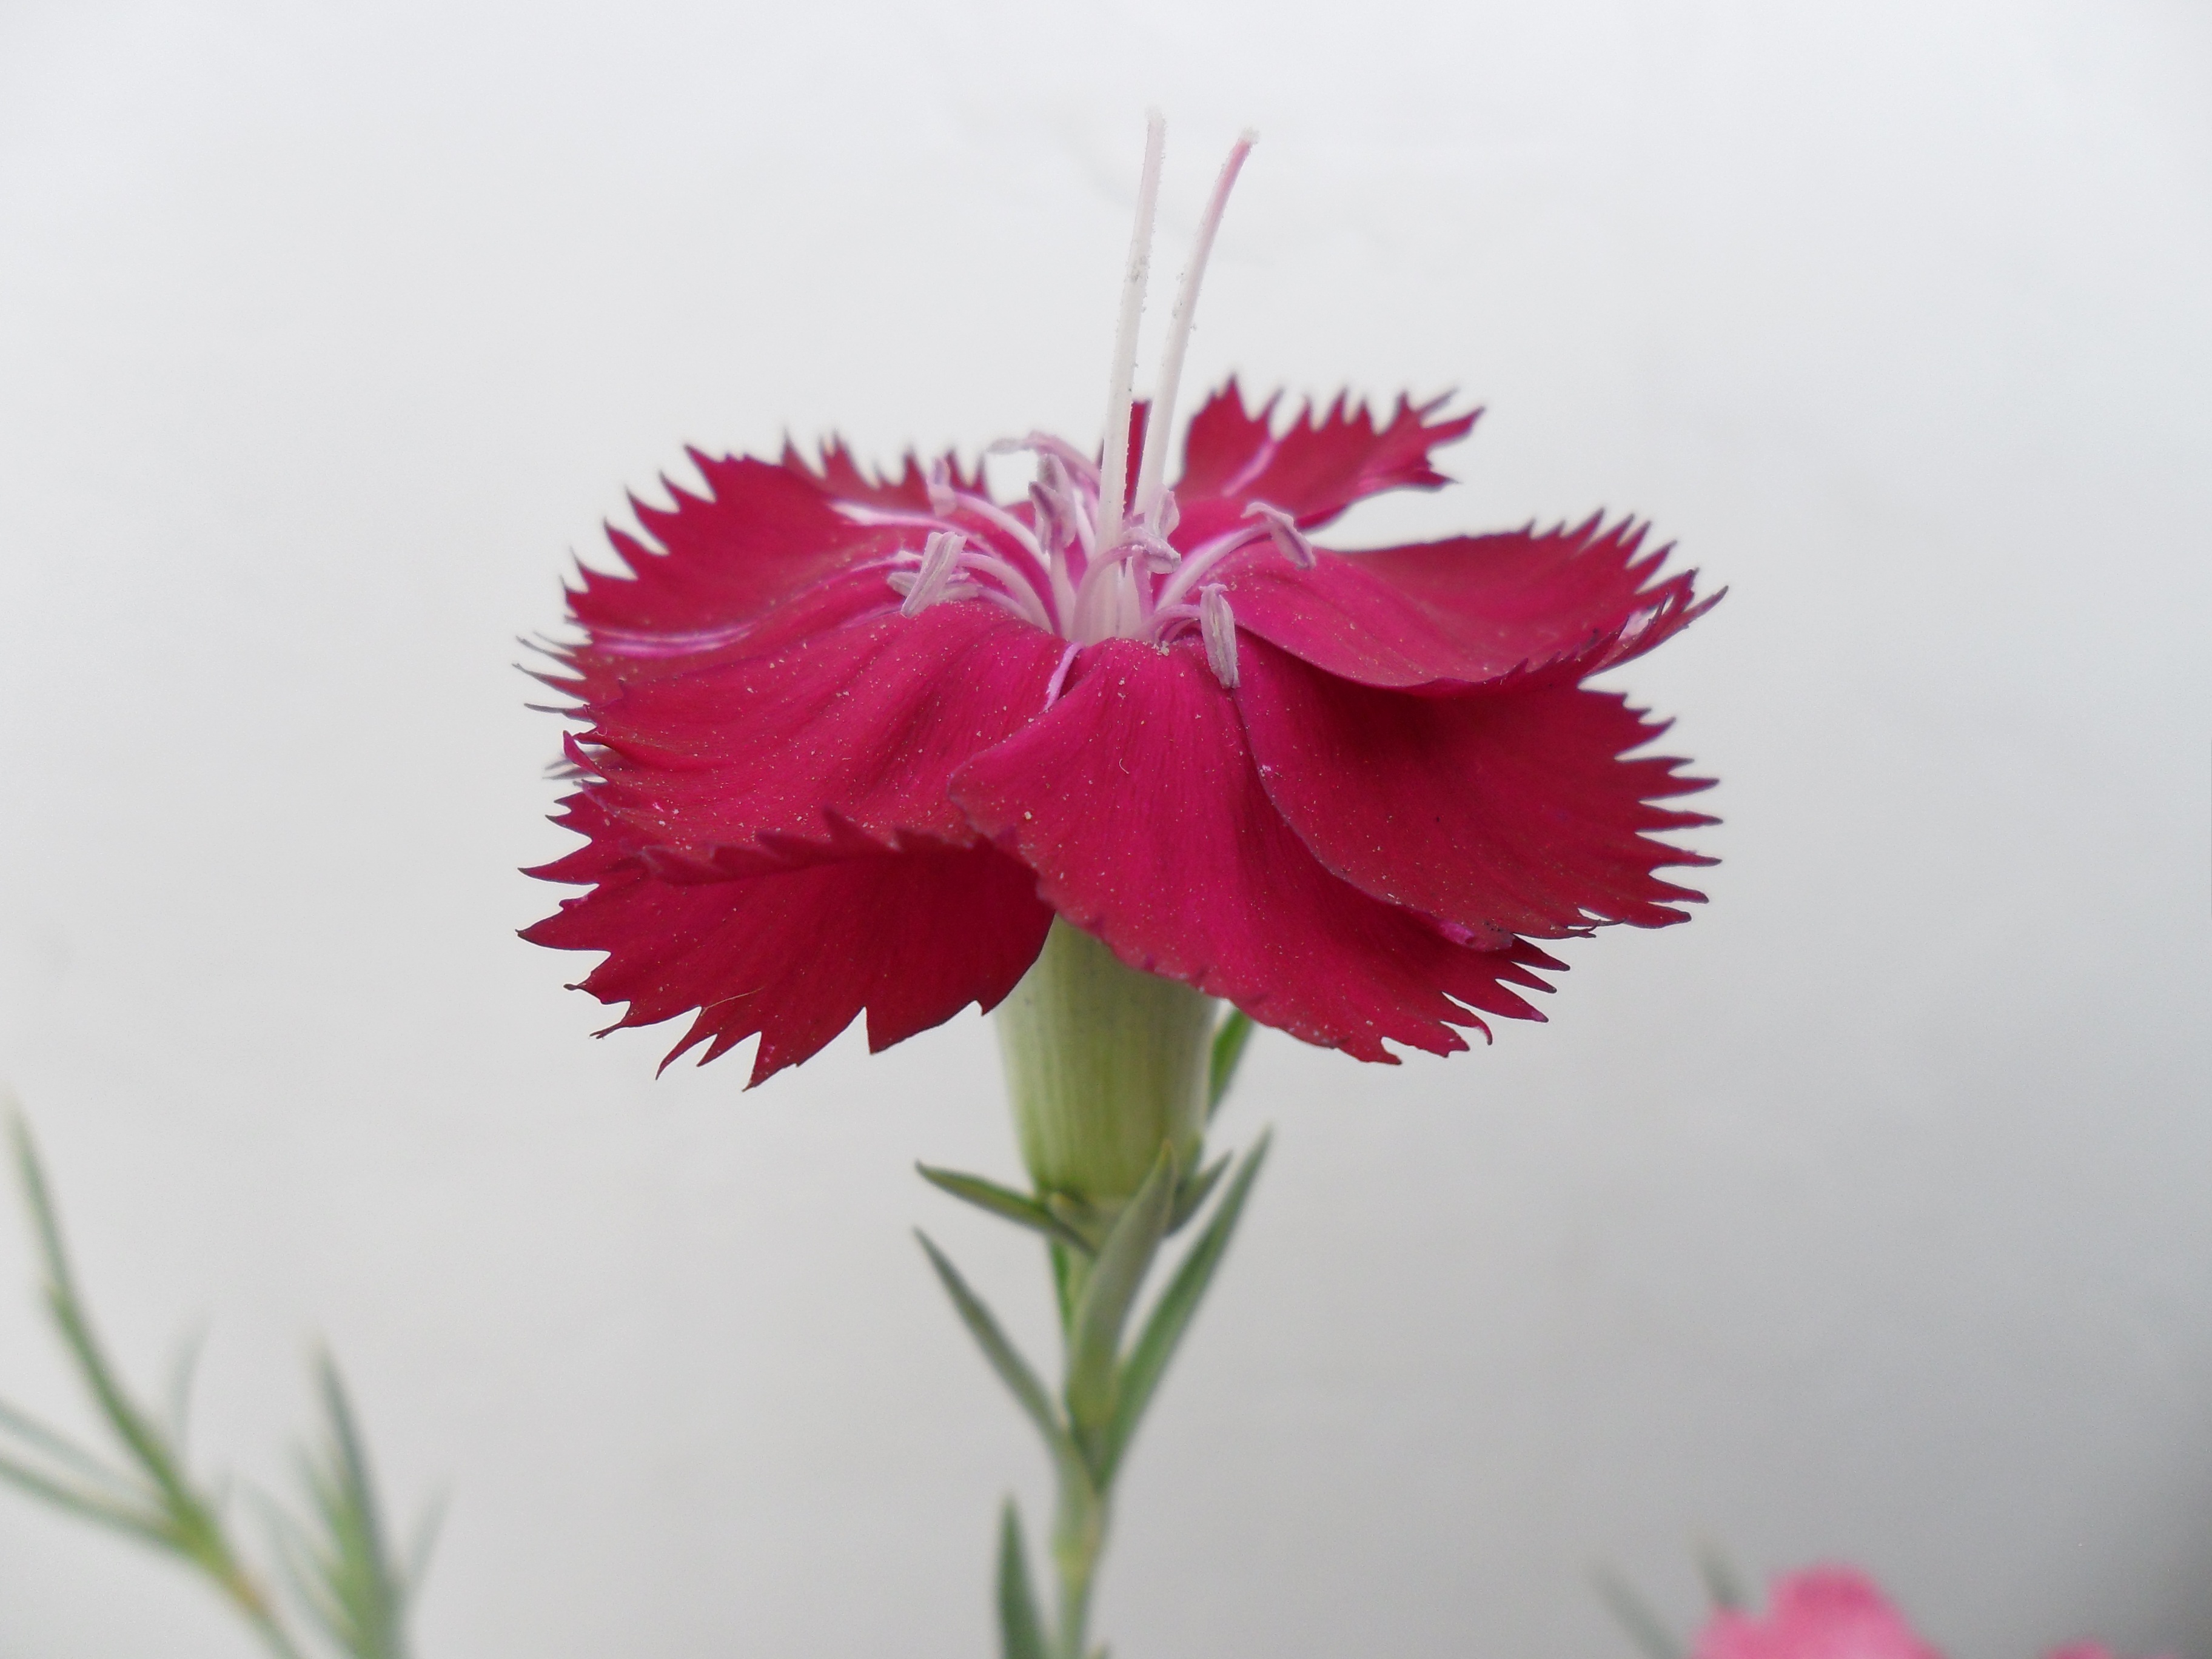
plant, flower, petal, red, pink, flora, clove, carnation, gerbera, dianthus, macro photography, flowering plant, cut flowers, illet, land plant, pink family